Ronald Sørensen

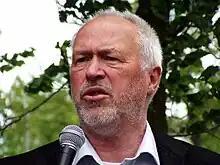
Ronald Sørensen in 2009

Ronald Sørensen (born 4 May 1947) is a Dutch politician. He was a founder of the Livable Rotterdam party and also served in the Senate for the Party for Freedom between 2011 and 2015.